Music of Greece

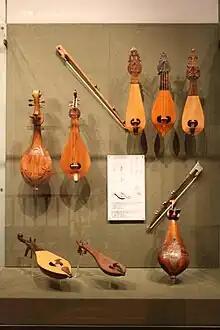
Cretan lyras

The Cretan lyra is the dominant folk instrument on the island; it is a three-stringed bowed instrument similar to the Byzantine Lyra. It is often accompanied with laouto (which is similar to both an oud and a lute), guitar, violin and (Cretan) mandolin. Nikos Xylouris, Psarantonis (Antonis Xylouris), Thanassis Skordalos, Kostas Moundakis, Ross Daly, Nikos Zoidakis and Vasilis Skoulas are among the most renowned players of the lýra. The violin is used also in Cretan music. The most renowned player of the violin is the Antonis Martsakis which is also a dancer. Mandolin is also used in Cretan music. Loudovikos ton Anogeion (Λουδοβίκος των Ανωγείων) is a well-known mandolin player from Crete. The bass in that music coming from the laouto. Giannis Haroulis and Michalis Tzouganakis are notable artists of the instrument.